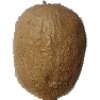
Label: Kiwi 1